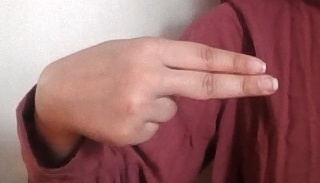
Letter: ain